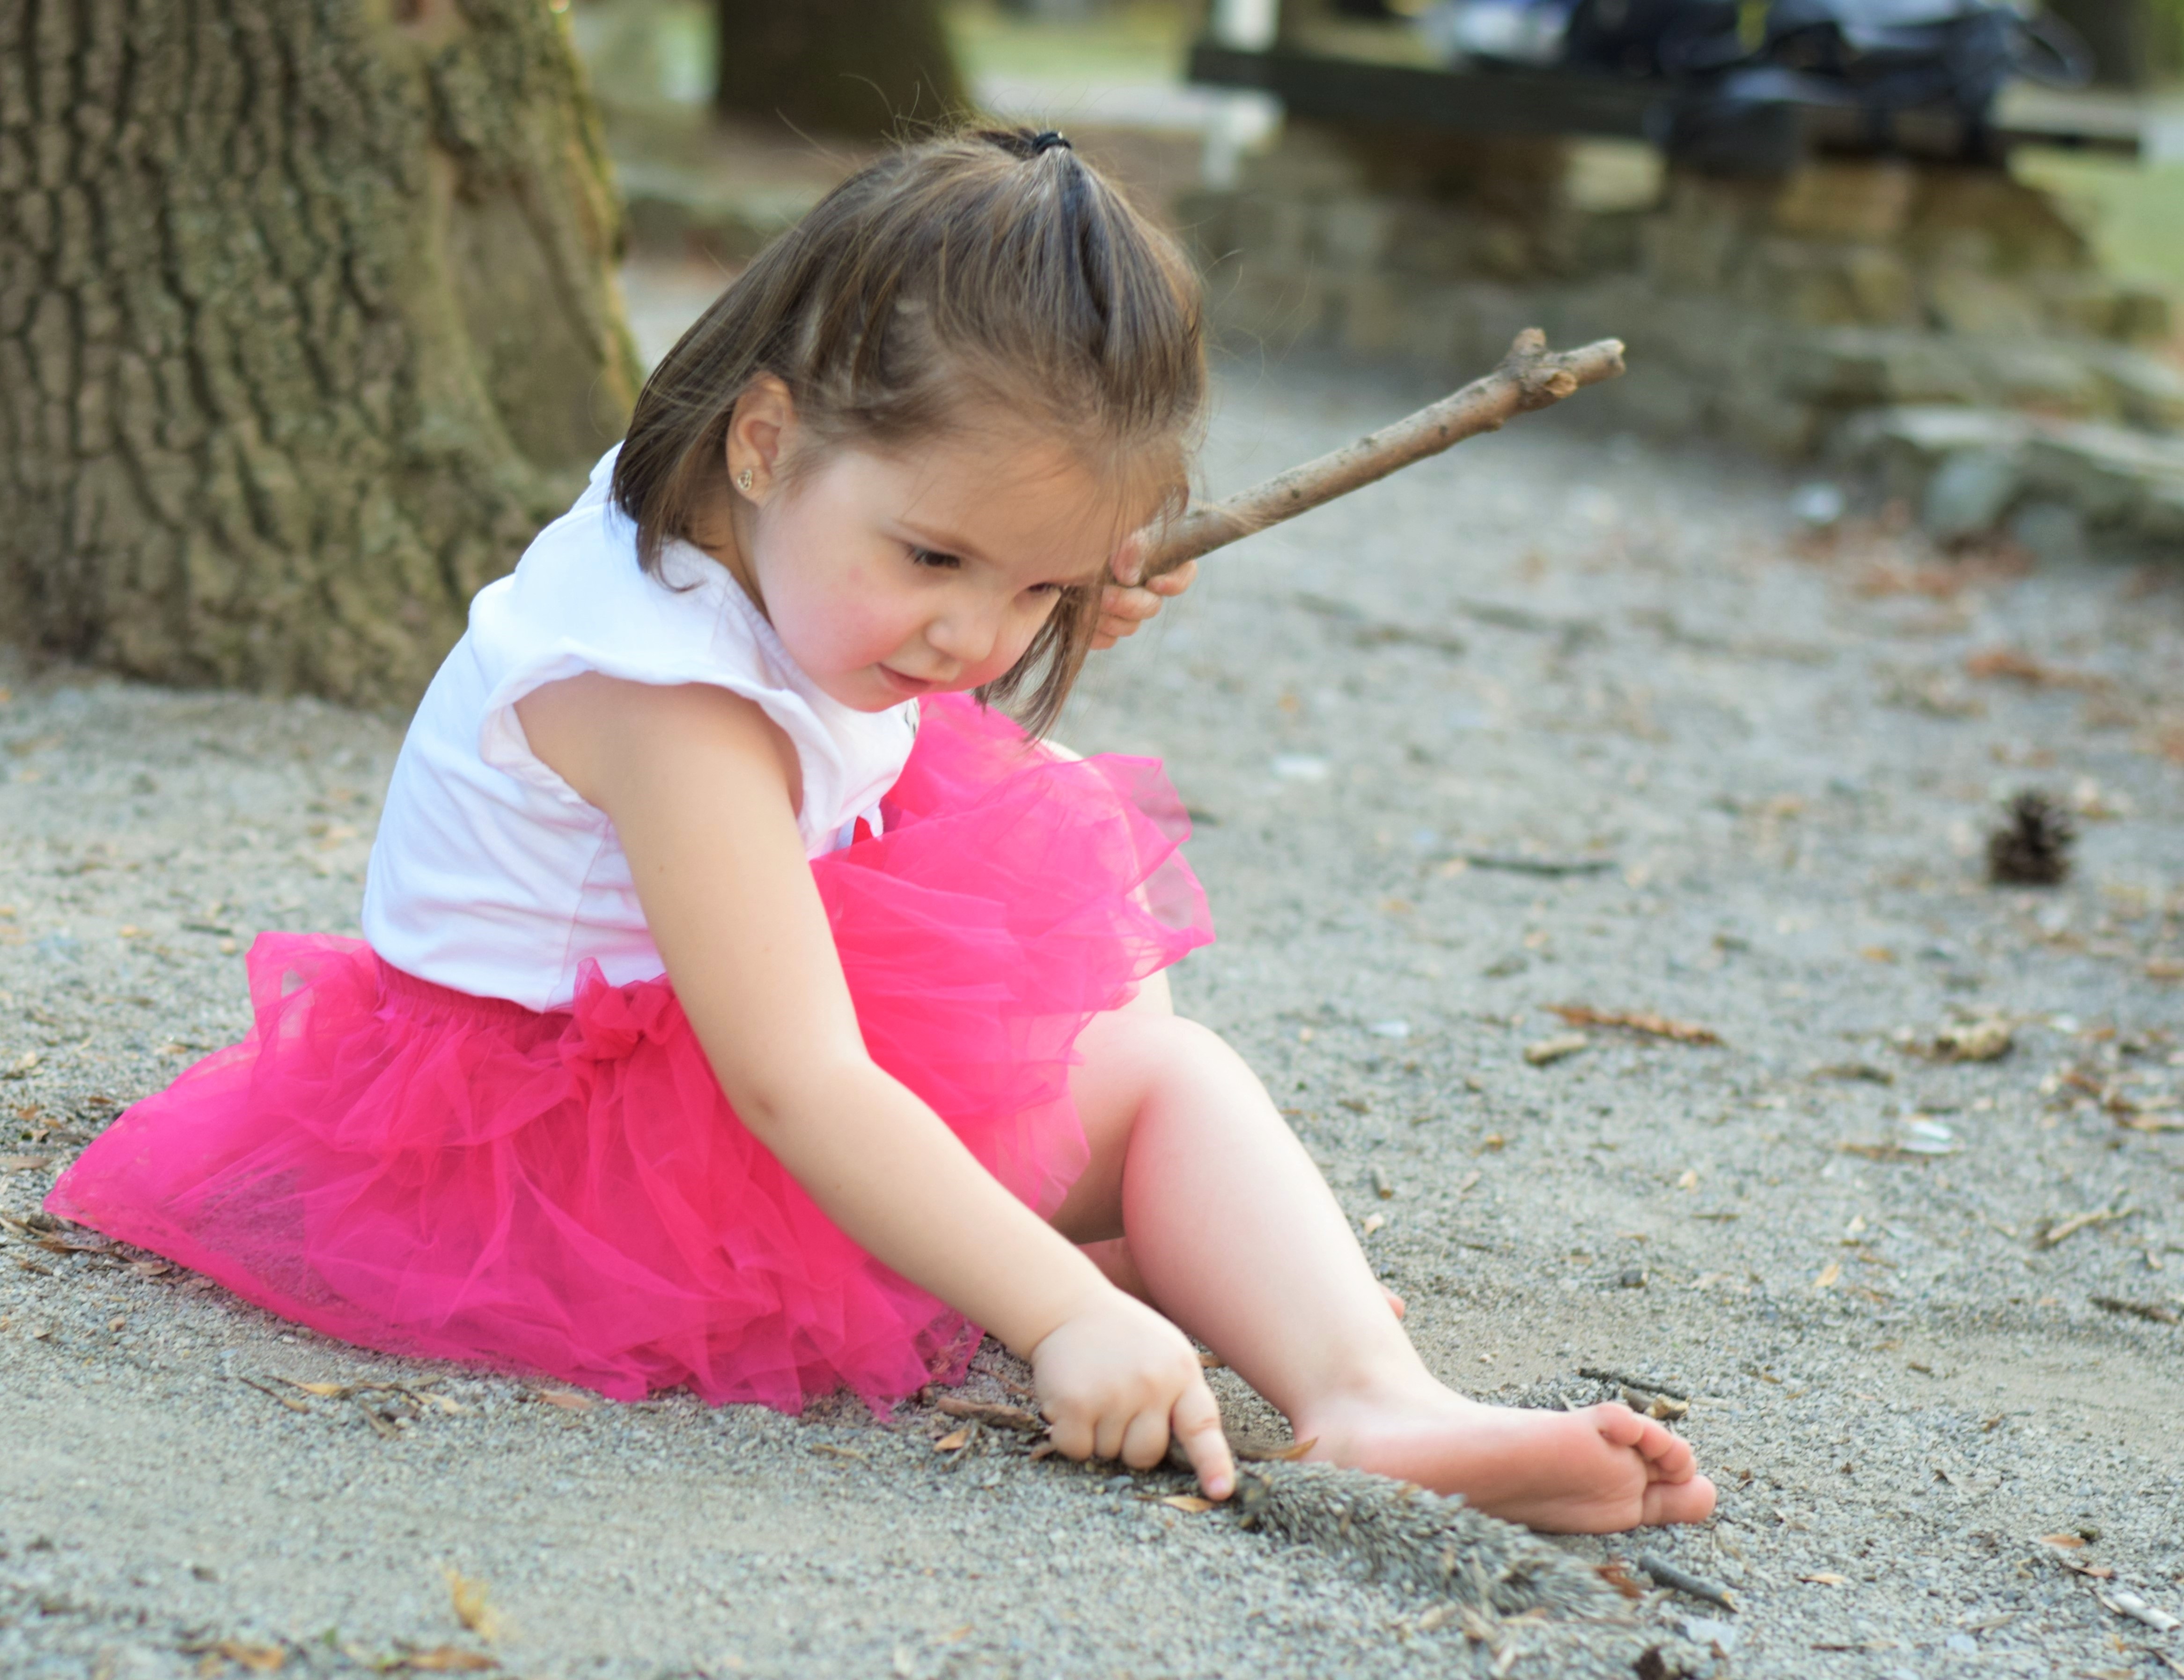
outdoor, person, people, girl, woman, play, kid, cute, leg, portrait, sitting, child, childhood, infant, toddler, little, beauty, daughter, photo shoot, portrait photography, human positions